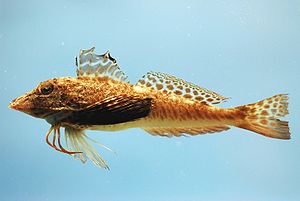
Knurhaner / Slægter og arter
Prionotus scitulus
"Knurhaner er en familie af ulkefisk, der lever i saltvand i tempererede og subtropiske farvande. Knurhanernes hoveder har et panser af ben, og deres brystfinner har nogle lange """"stråler"", der er forsynet med organer, hvormed fiskene kan føle og smage, og de bruges til at opdage byttedyr i form af krebsearter og mindre fisk.